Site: brandenburg
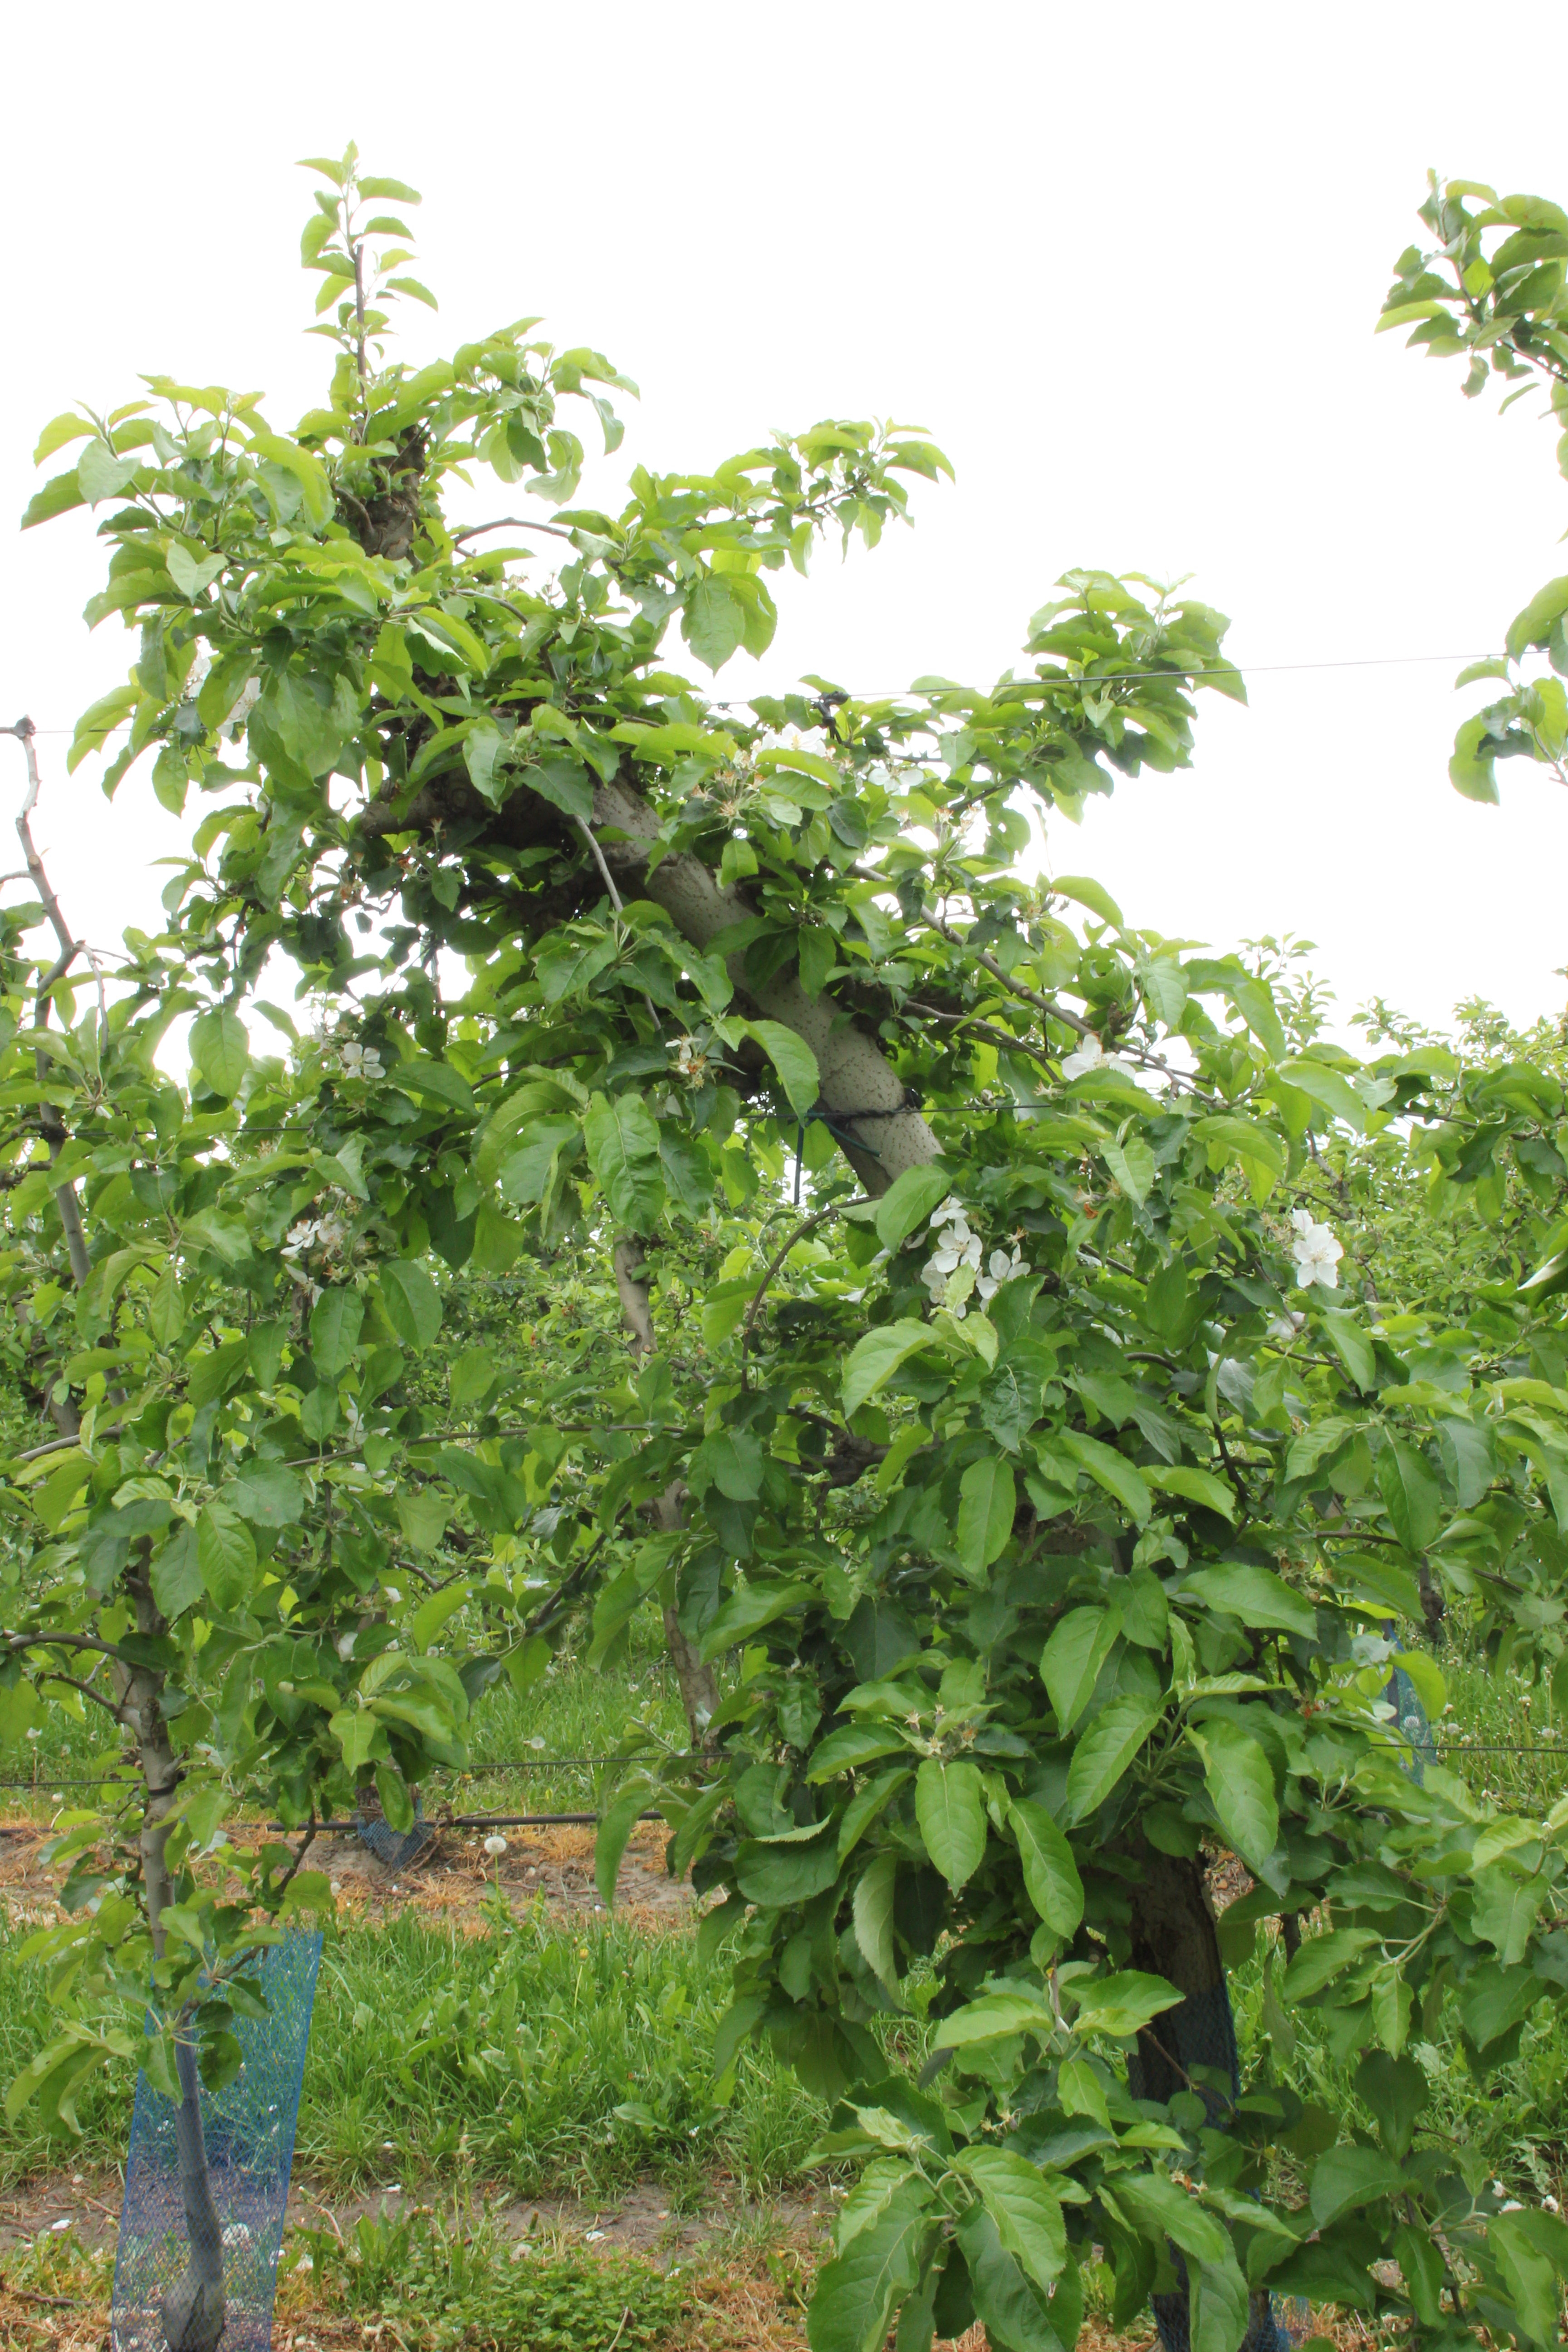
Growth stage (BBCH 67): Flowering